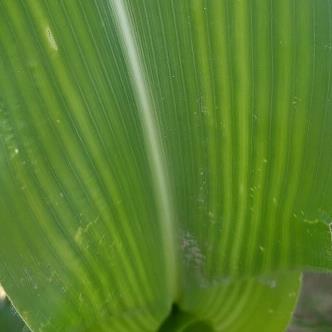
Crop: Maize
Condition: stripe-d